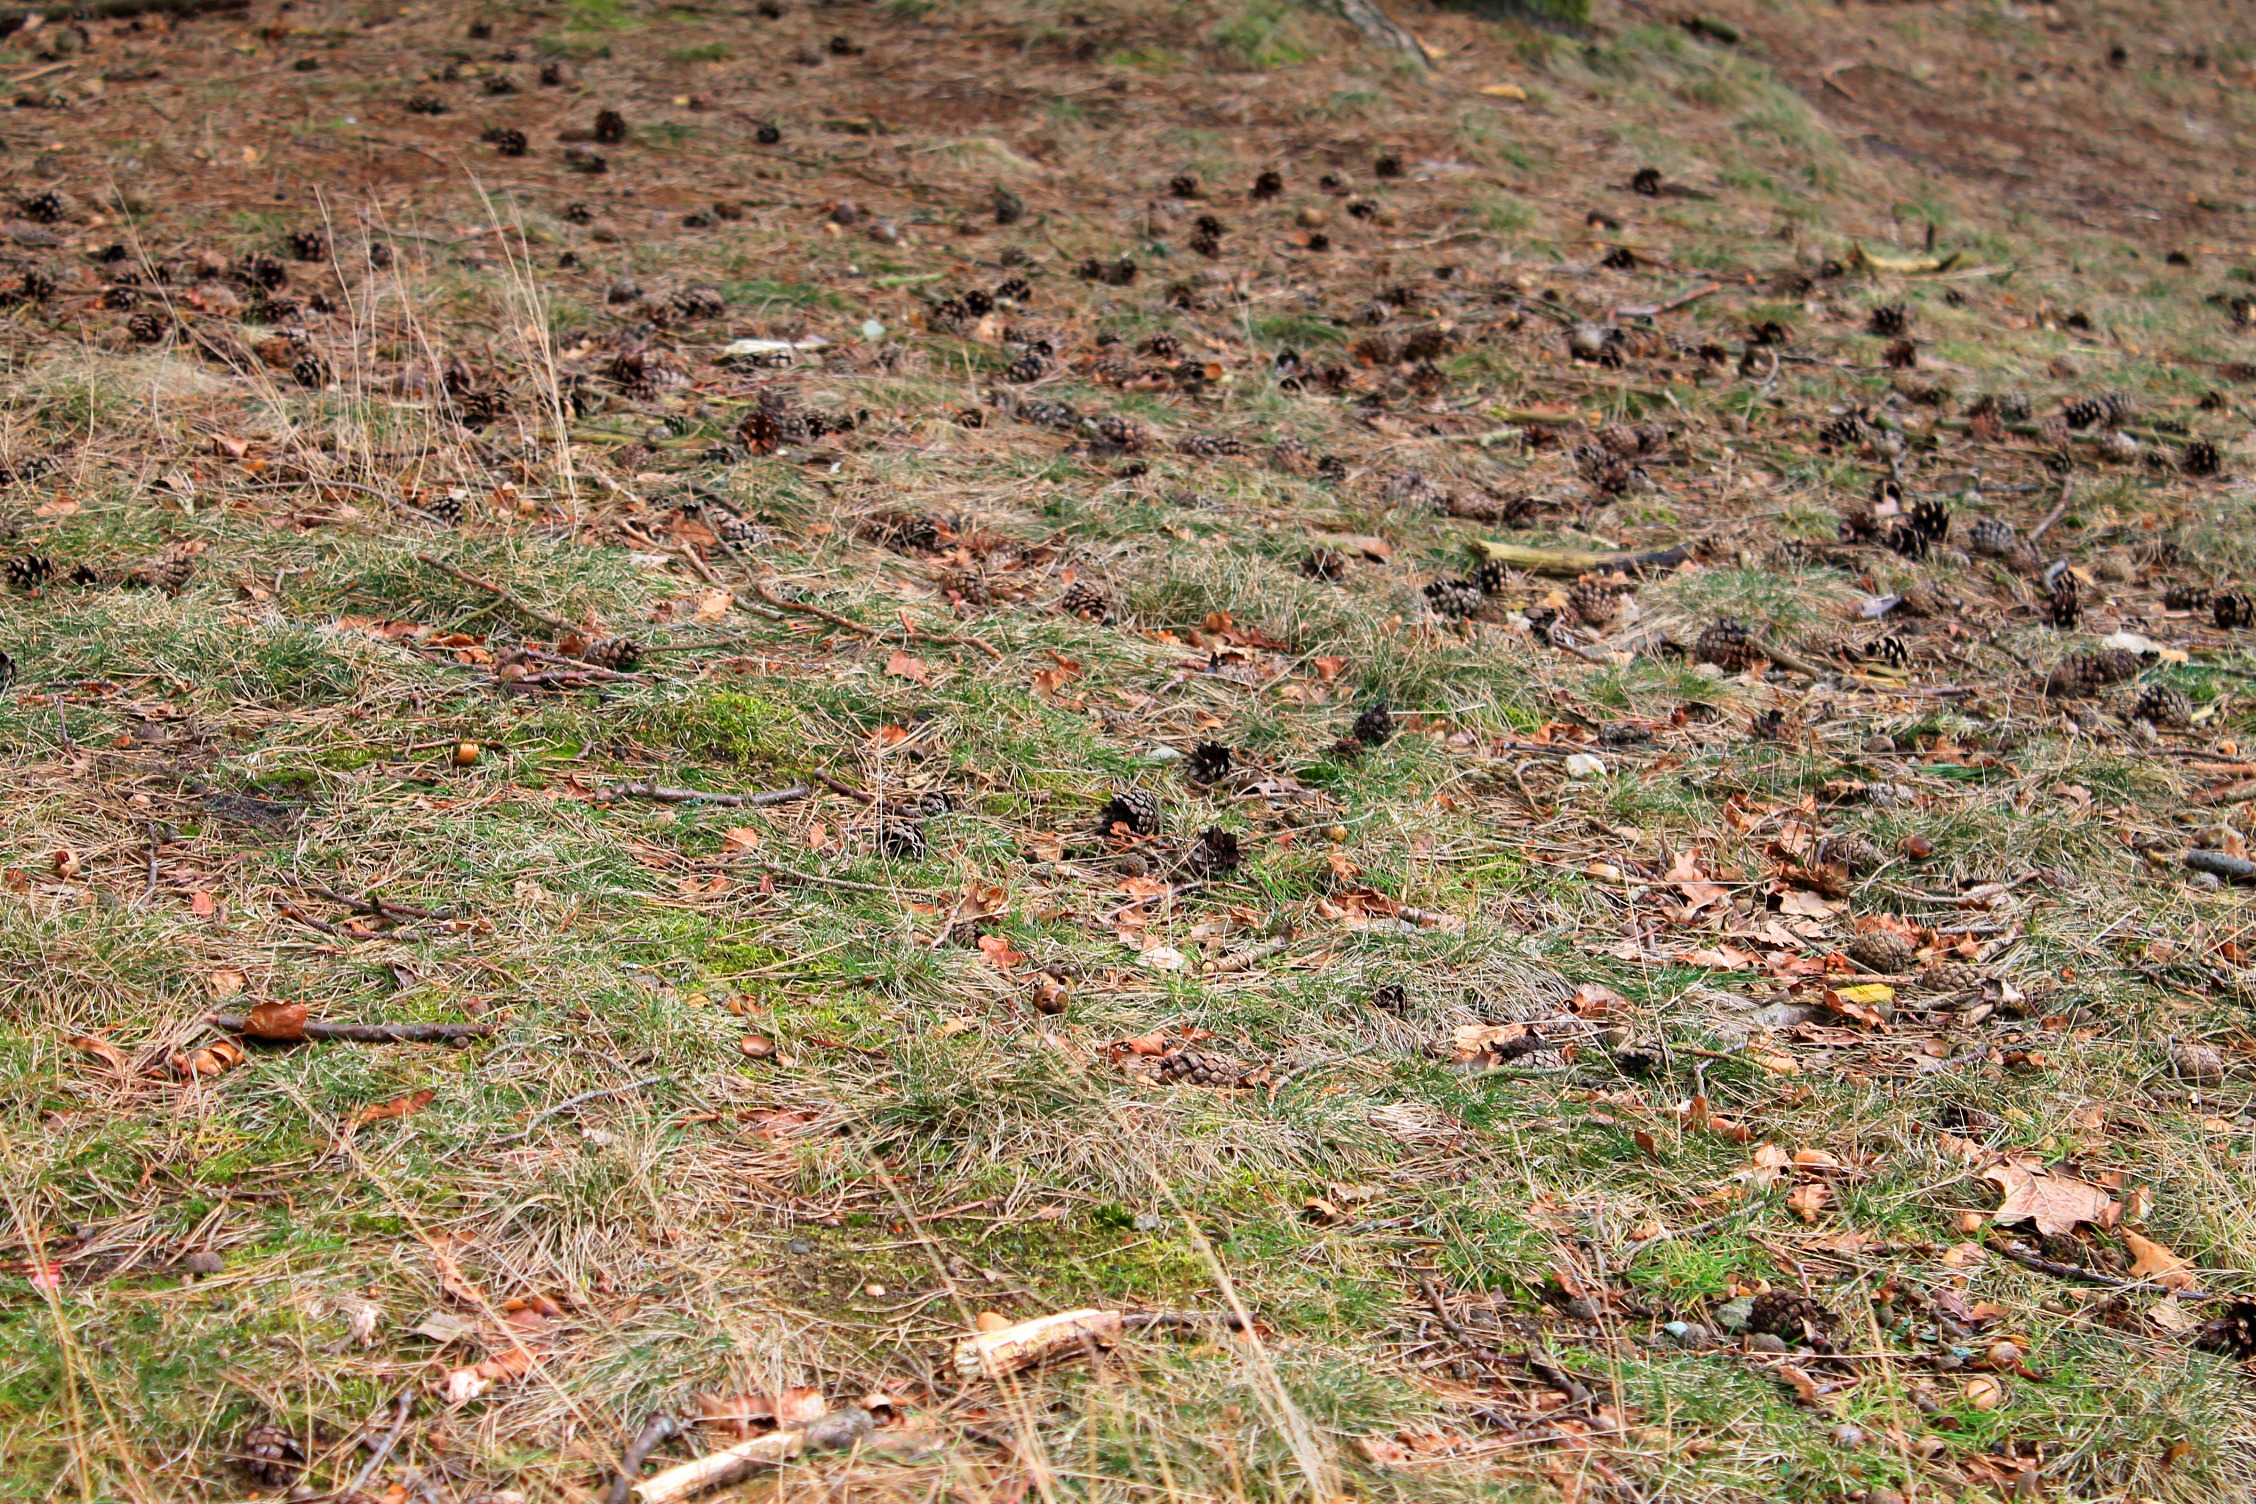
nature, grass, rock, plant, field, lawn, leaf, flower, wildlife, soil, terrain, flora, forest floor, geology, autumn colours, tundra, pine cones, grass family